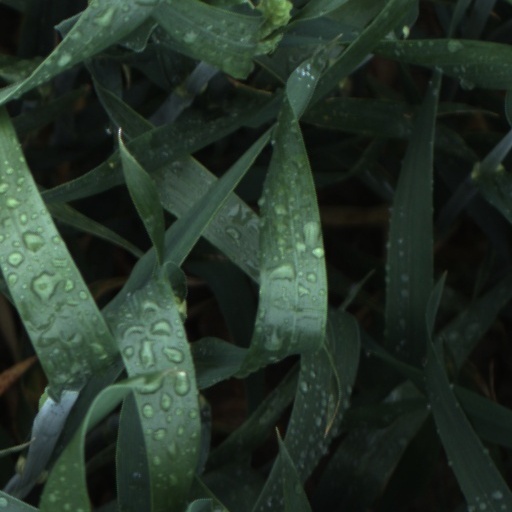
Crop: wheat